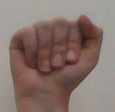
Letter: saad